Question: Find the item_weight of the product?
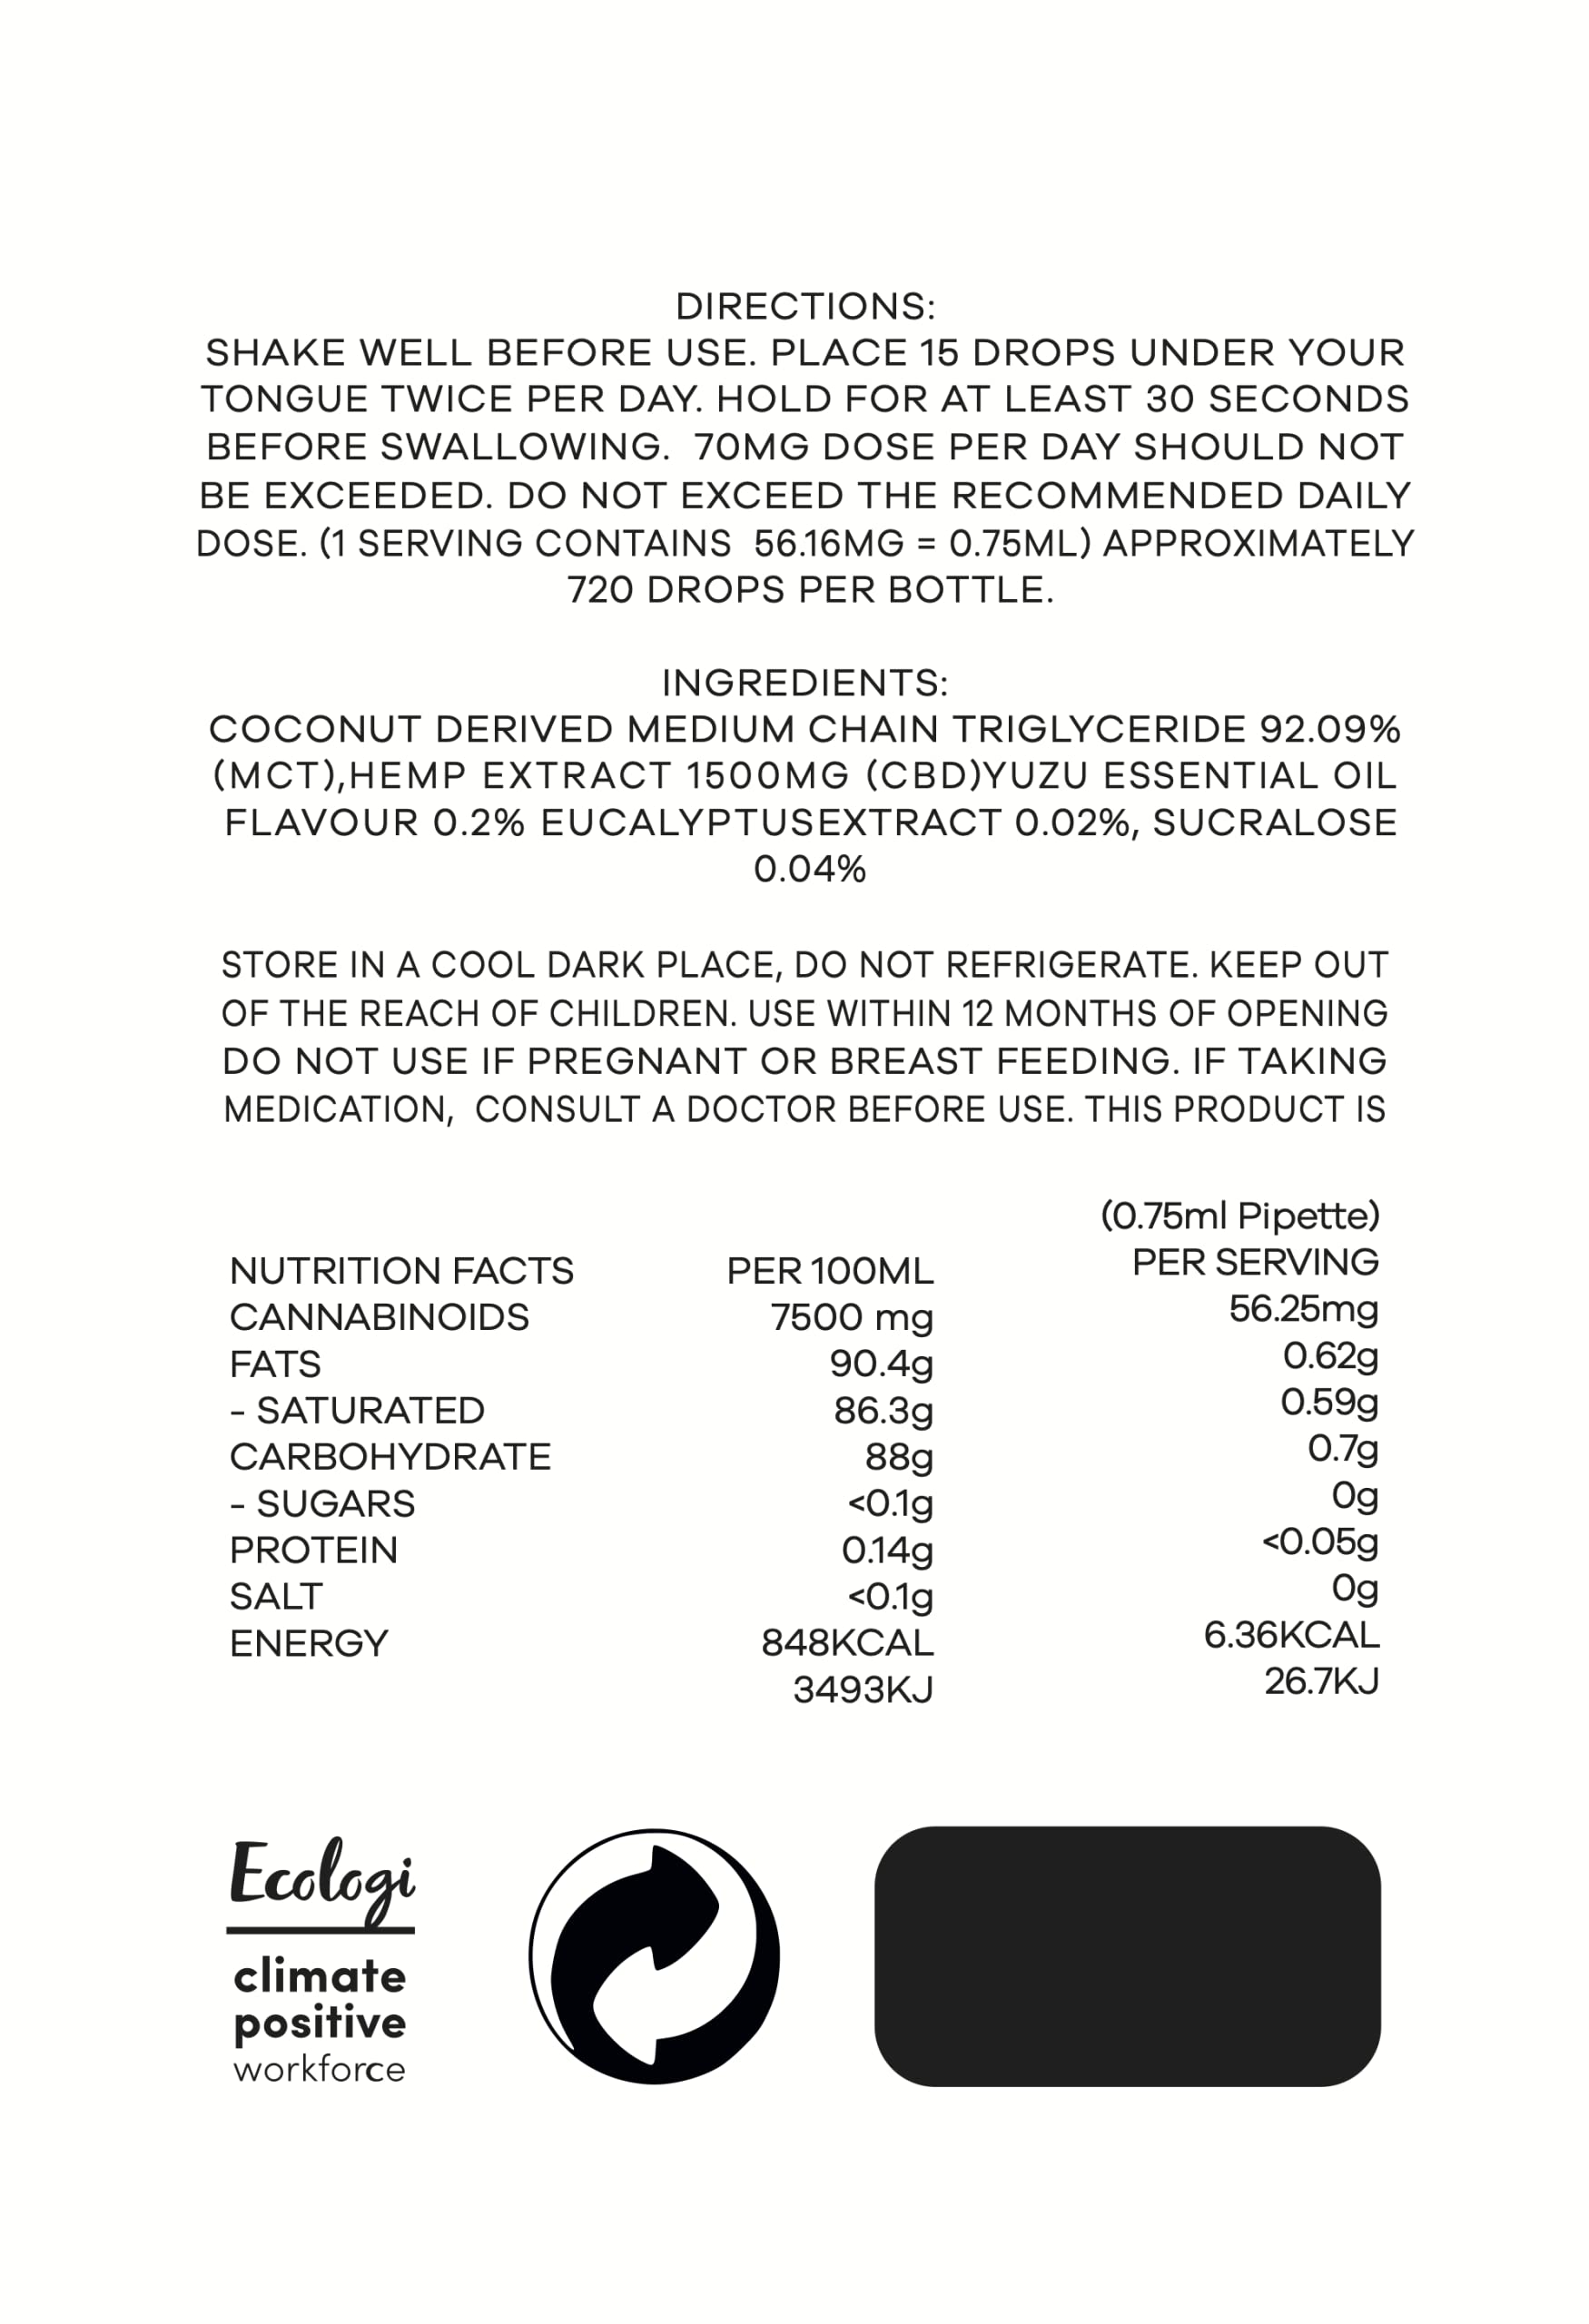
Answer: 70.0 milligram